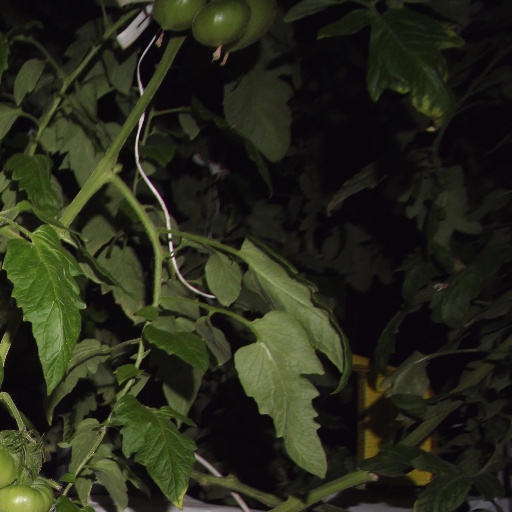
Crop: tomato